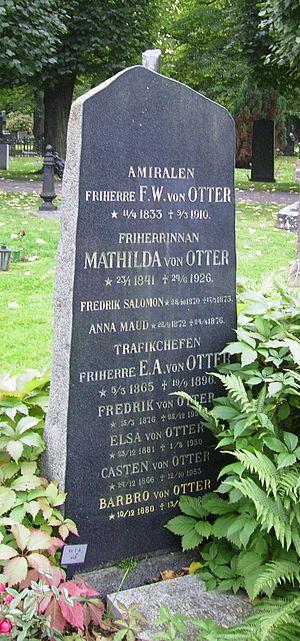
Fredrik Wilhelm von Otter est un homme d'État suédois né le 11 avril 1833 à Fimmersta et mort le 9 mars 1910 à Karlskrona. Il est ministre de la Marine de 1874 à 1880, puis ministre d'État de 1900 à 1902.